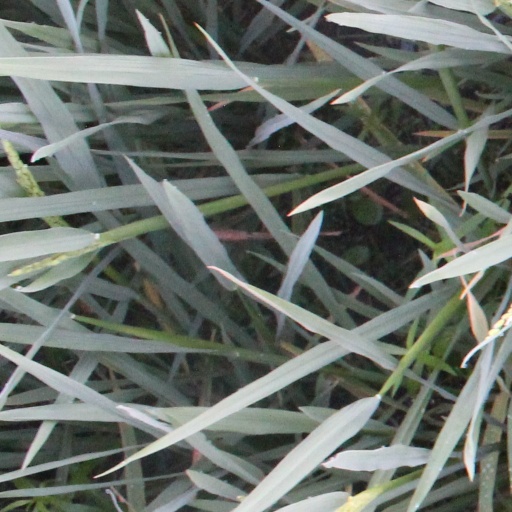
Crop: rice